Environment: real
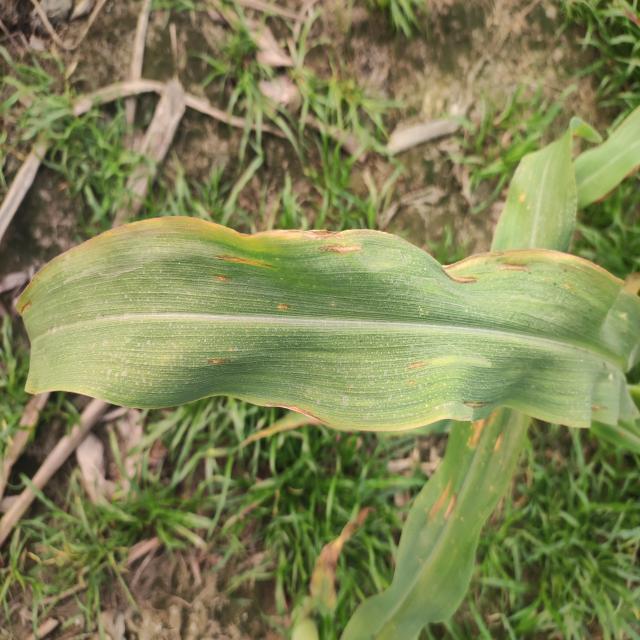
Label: potassium_deficiency